Smolny Institute

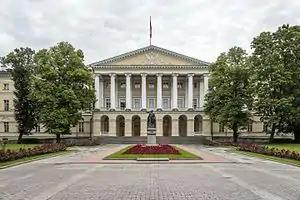
Modern view of the facade, with a Lenin statue in the foreground

The Smolny Institute is a Palladian edifice in Saint Petersburg that has played a major part in the history of Russia, notably as a center of women's education, and the headquarters of the Bolsheviks during the early stages of the October Revolution.